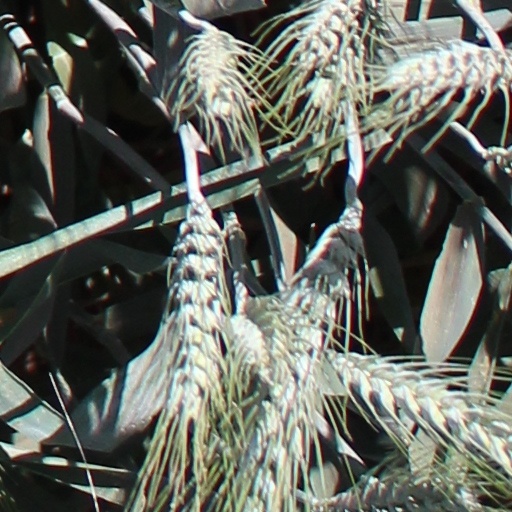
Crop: wheat